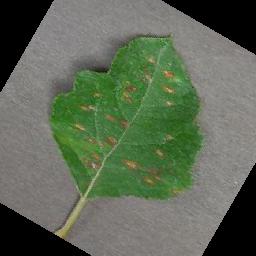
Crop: apple
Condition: cedar_rust